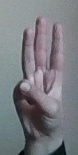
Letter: thaa